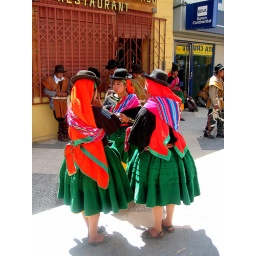
What girls in green skirts do...